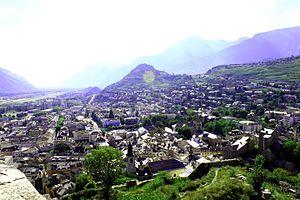
Sion, la ville, vue depuis Valère.